Henry W. Gould

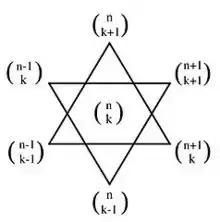
Star-of-david

From 1961 to 1971, Gould founded and circulated a mathematical serial "Mathematica Monongaliae", of which 12 issues were published. Several of these have been reprinted extensively, such as issue No. 12, a "Bibliography of Bell and Catalan Numbers". This annotated bibliography was cited in two separate articles by Martin Gardner in his mathematical column in the Scientific American magazine. Issue No. 10, a "Chronological Bibliography of the Cauchy Integral Theorem" listing 200 proofs of the famous theorem was coauthored with Herbert K. Fallin. The bibliography was cited in the journal Historia Mathematica. With the aid of graduate student Timothy Glatzer of West Virginia University, the Bell and Catalan number bibliography has been revised and re-alphabetized and it is available online.